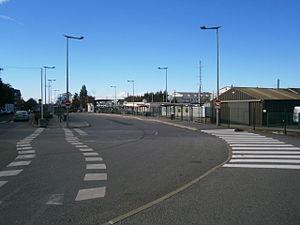
Plaisir (78)
Plaisir est une commune française située dans le département des Yvelines, en région Île-de-France.